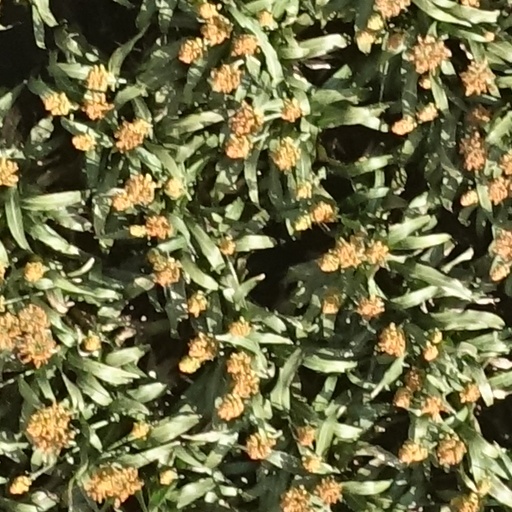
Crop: sorghum